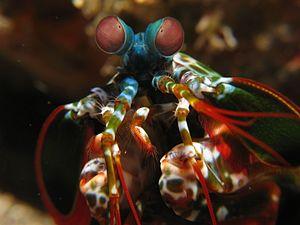
La Squille multicolore ou crevette-mante paon est un crustacé stomatopode de la famille des Odontodactylidae.
Les squilles ou « crevettes-mantes » sont des crustacés membres de l'ordre des Stomatopoda, le seul actuellement représenté parmi les Hoplocarides. Ce sont des prédateurs caractérisés par leurs pattes ravisseuses très perfectionnées et leur vision exceptionnellement élaborée. Cet ordre comprend 17 familles environ dont la famille des Squillidae et celles des Lysiosquillidae et regroupe plus de 400 espèces reconnues à ce jour.